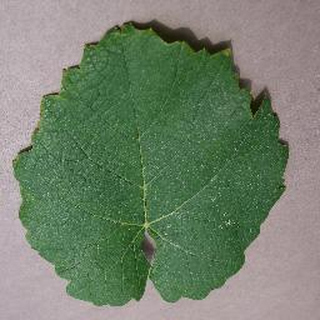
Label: healthy_grape